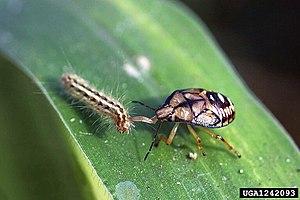
La punaise soldat est une espèce d'insectes hétéroptères, une punaise de la famille des Pentatomidae, originaire d'Amérique du Nord. Les adultes et les larves sont des prédateurs de diverses espèces d'insectes. Cette punaise est d'ailleurs utilisée comme agent de lutte biologique.